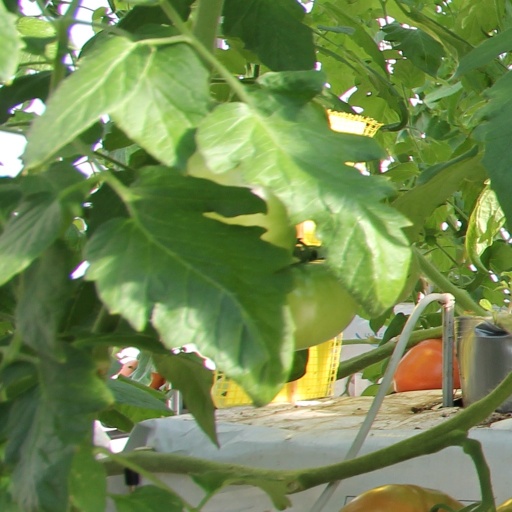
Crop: tomato